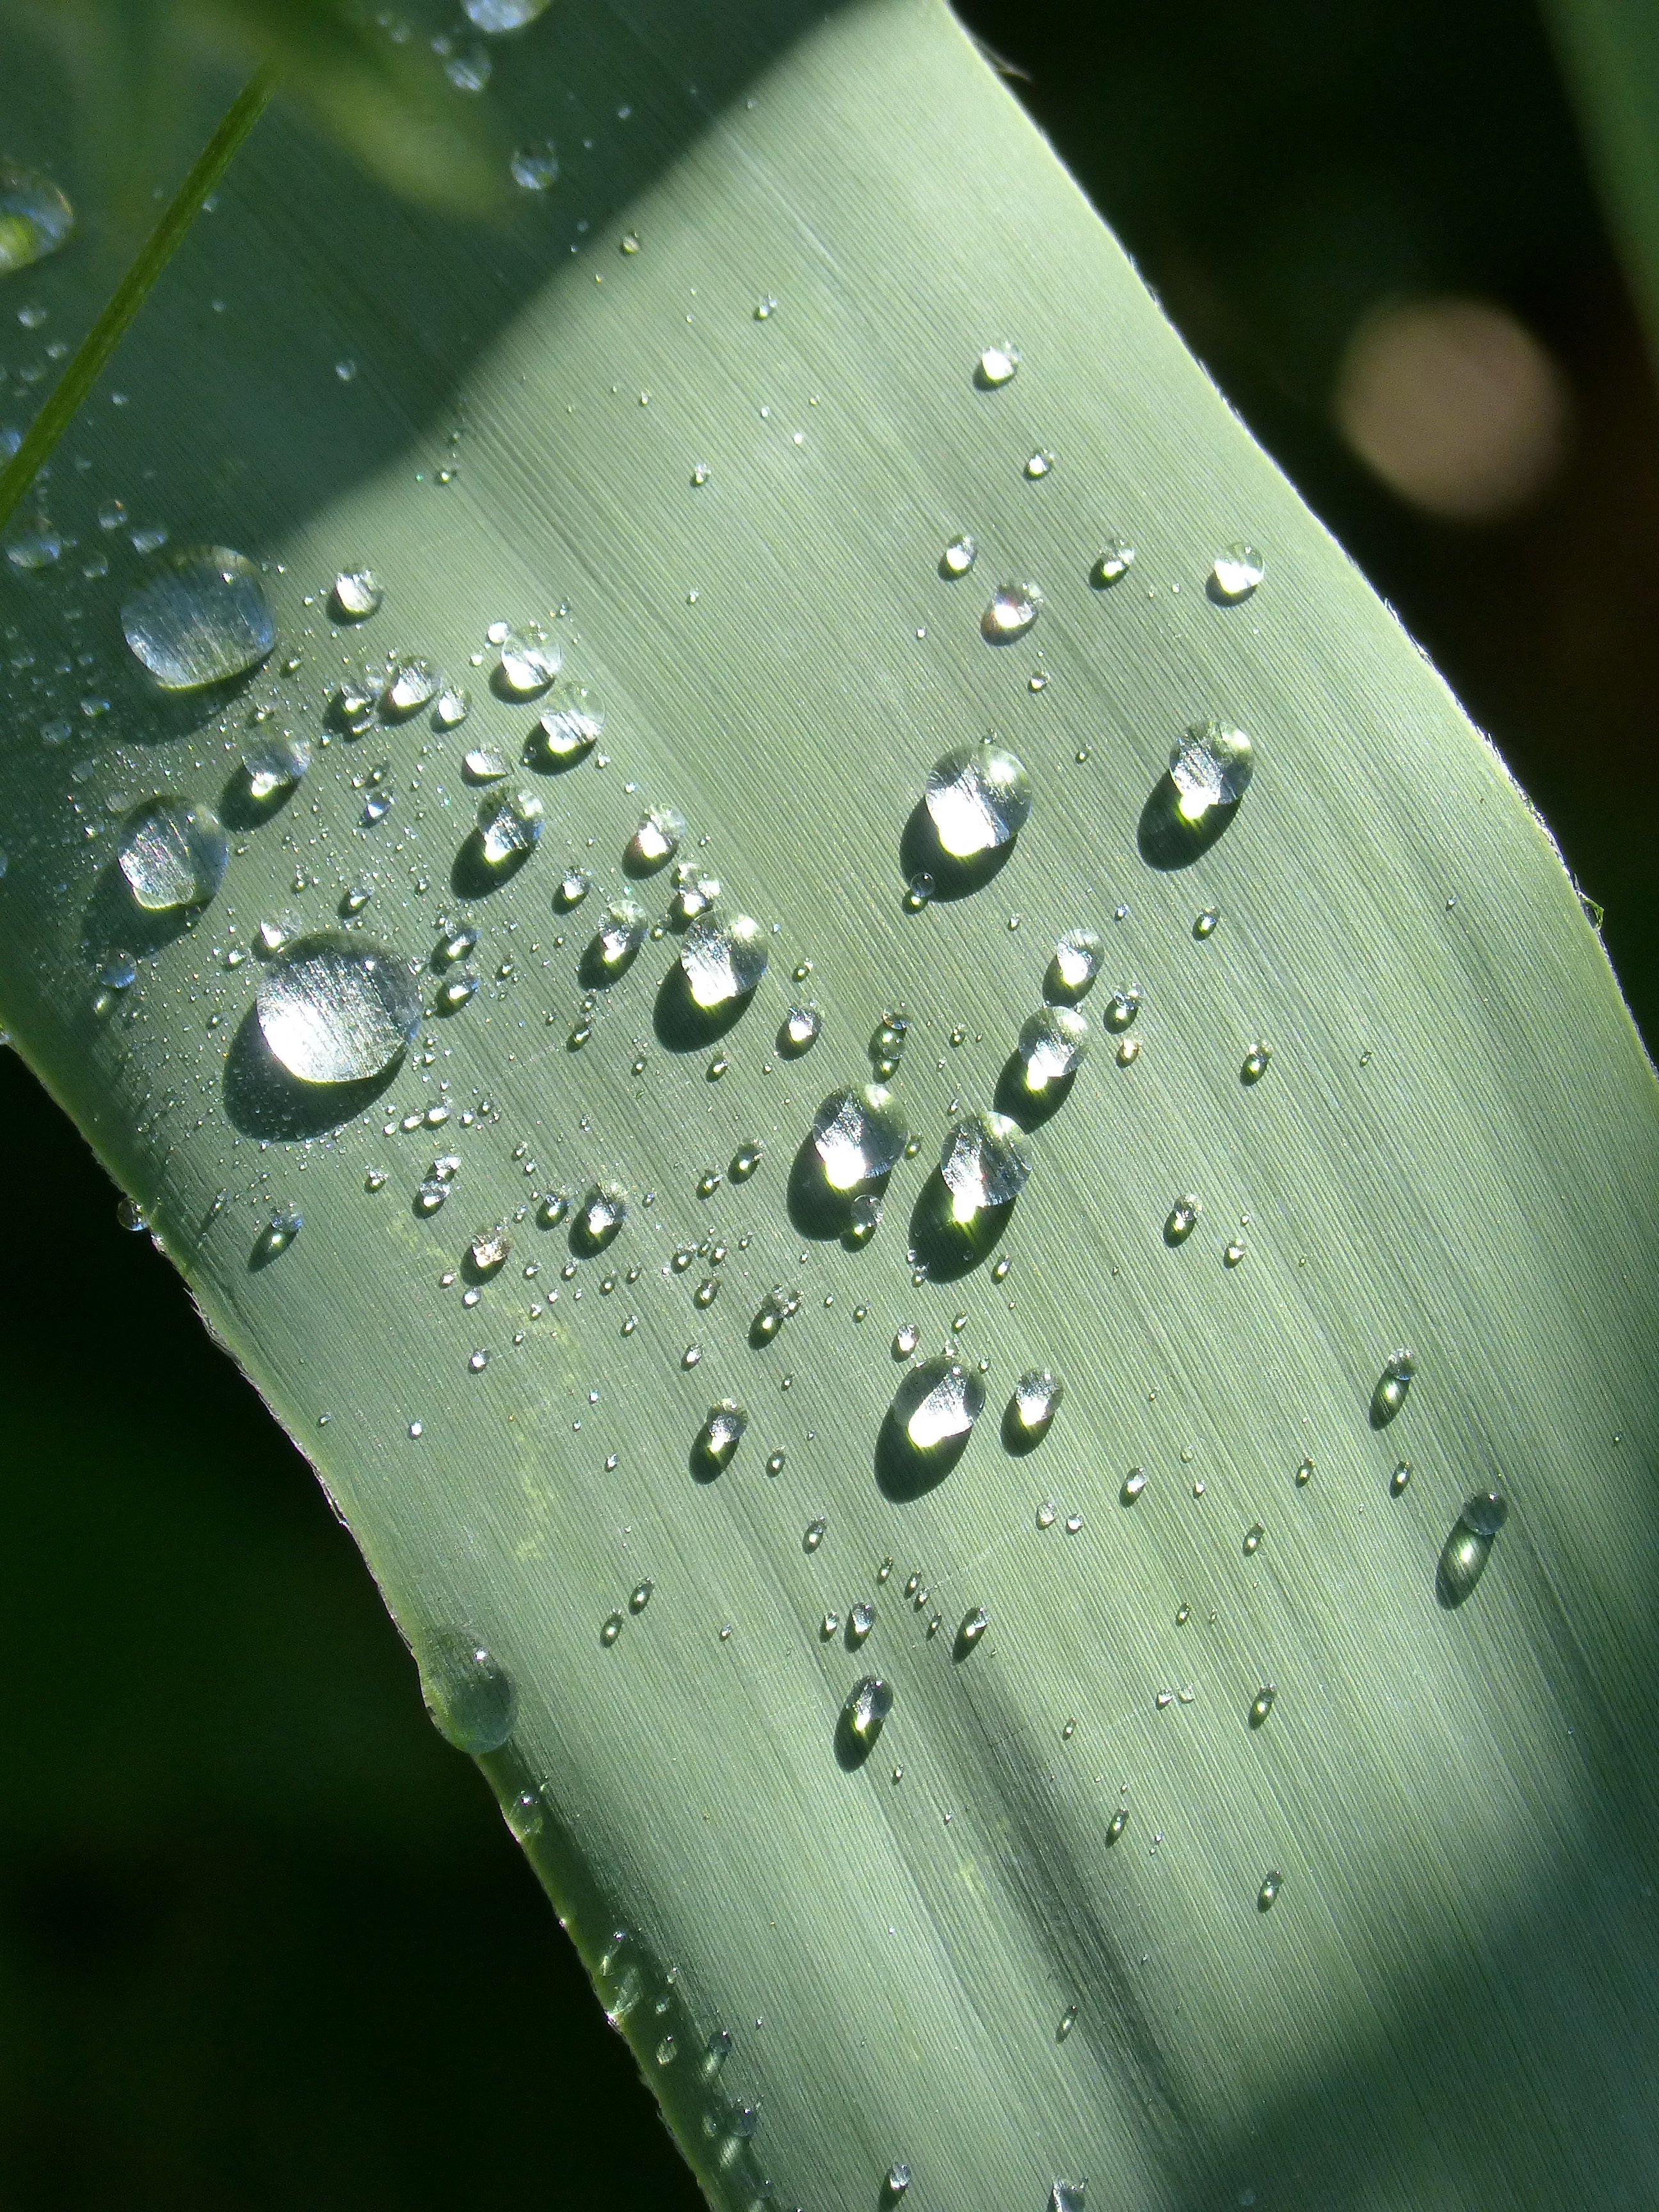
water, nature, drop, dew, light, plant, photography, leaf, flower, petal, green, botany, flora, close up, drops, rocio, moisture, macro photography, plant stem